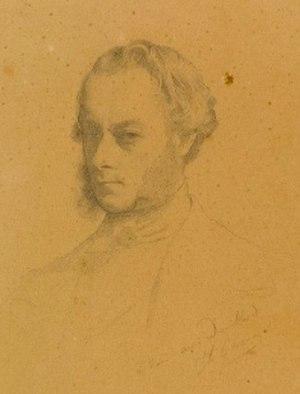
Portrait d'Alexis Douillard (1835-1906)
Alexis-Marie-Louis Douillard est un peintre français.